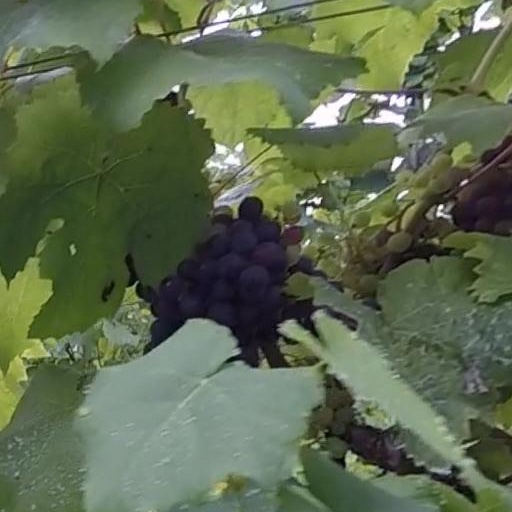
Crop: grape